Correos

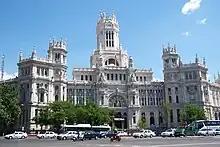
Cybele Palace, former Correos headquarters and current seat of the City Council of Madrid.

One of the great developments in postal history during the nineteenth century was the invention of the postage stamp for the payment of shipments. The first stamps were issued in the United Kingdom, but many countries began soon after. In Spain, the first stamps were implemented on 1 January 1850, with face values ranging from 6 quarters for simple letters to 10 real for heavier certificates and international items. All stamps featured an image of the monarch. The last step for the final reorganization of mail came in 1889 with the creation of the Body of Postal Workers, organized as a pyramid structure.